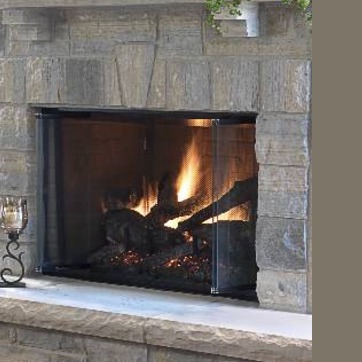
Material: other